Laibacher Zeitung

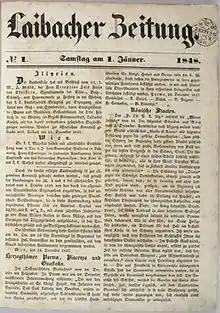
Front page of the "Laibacher Zeitung", 1848

Laibacher Zeitung (meaning "Ljubljana News" in English) was the largest and most influential newspaper in Ljubljana in the 18th and 19th centuries. It was published daily in German from 1778 to 1918.